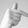
ASL letter: T